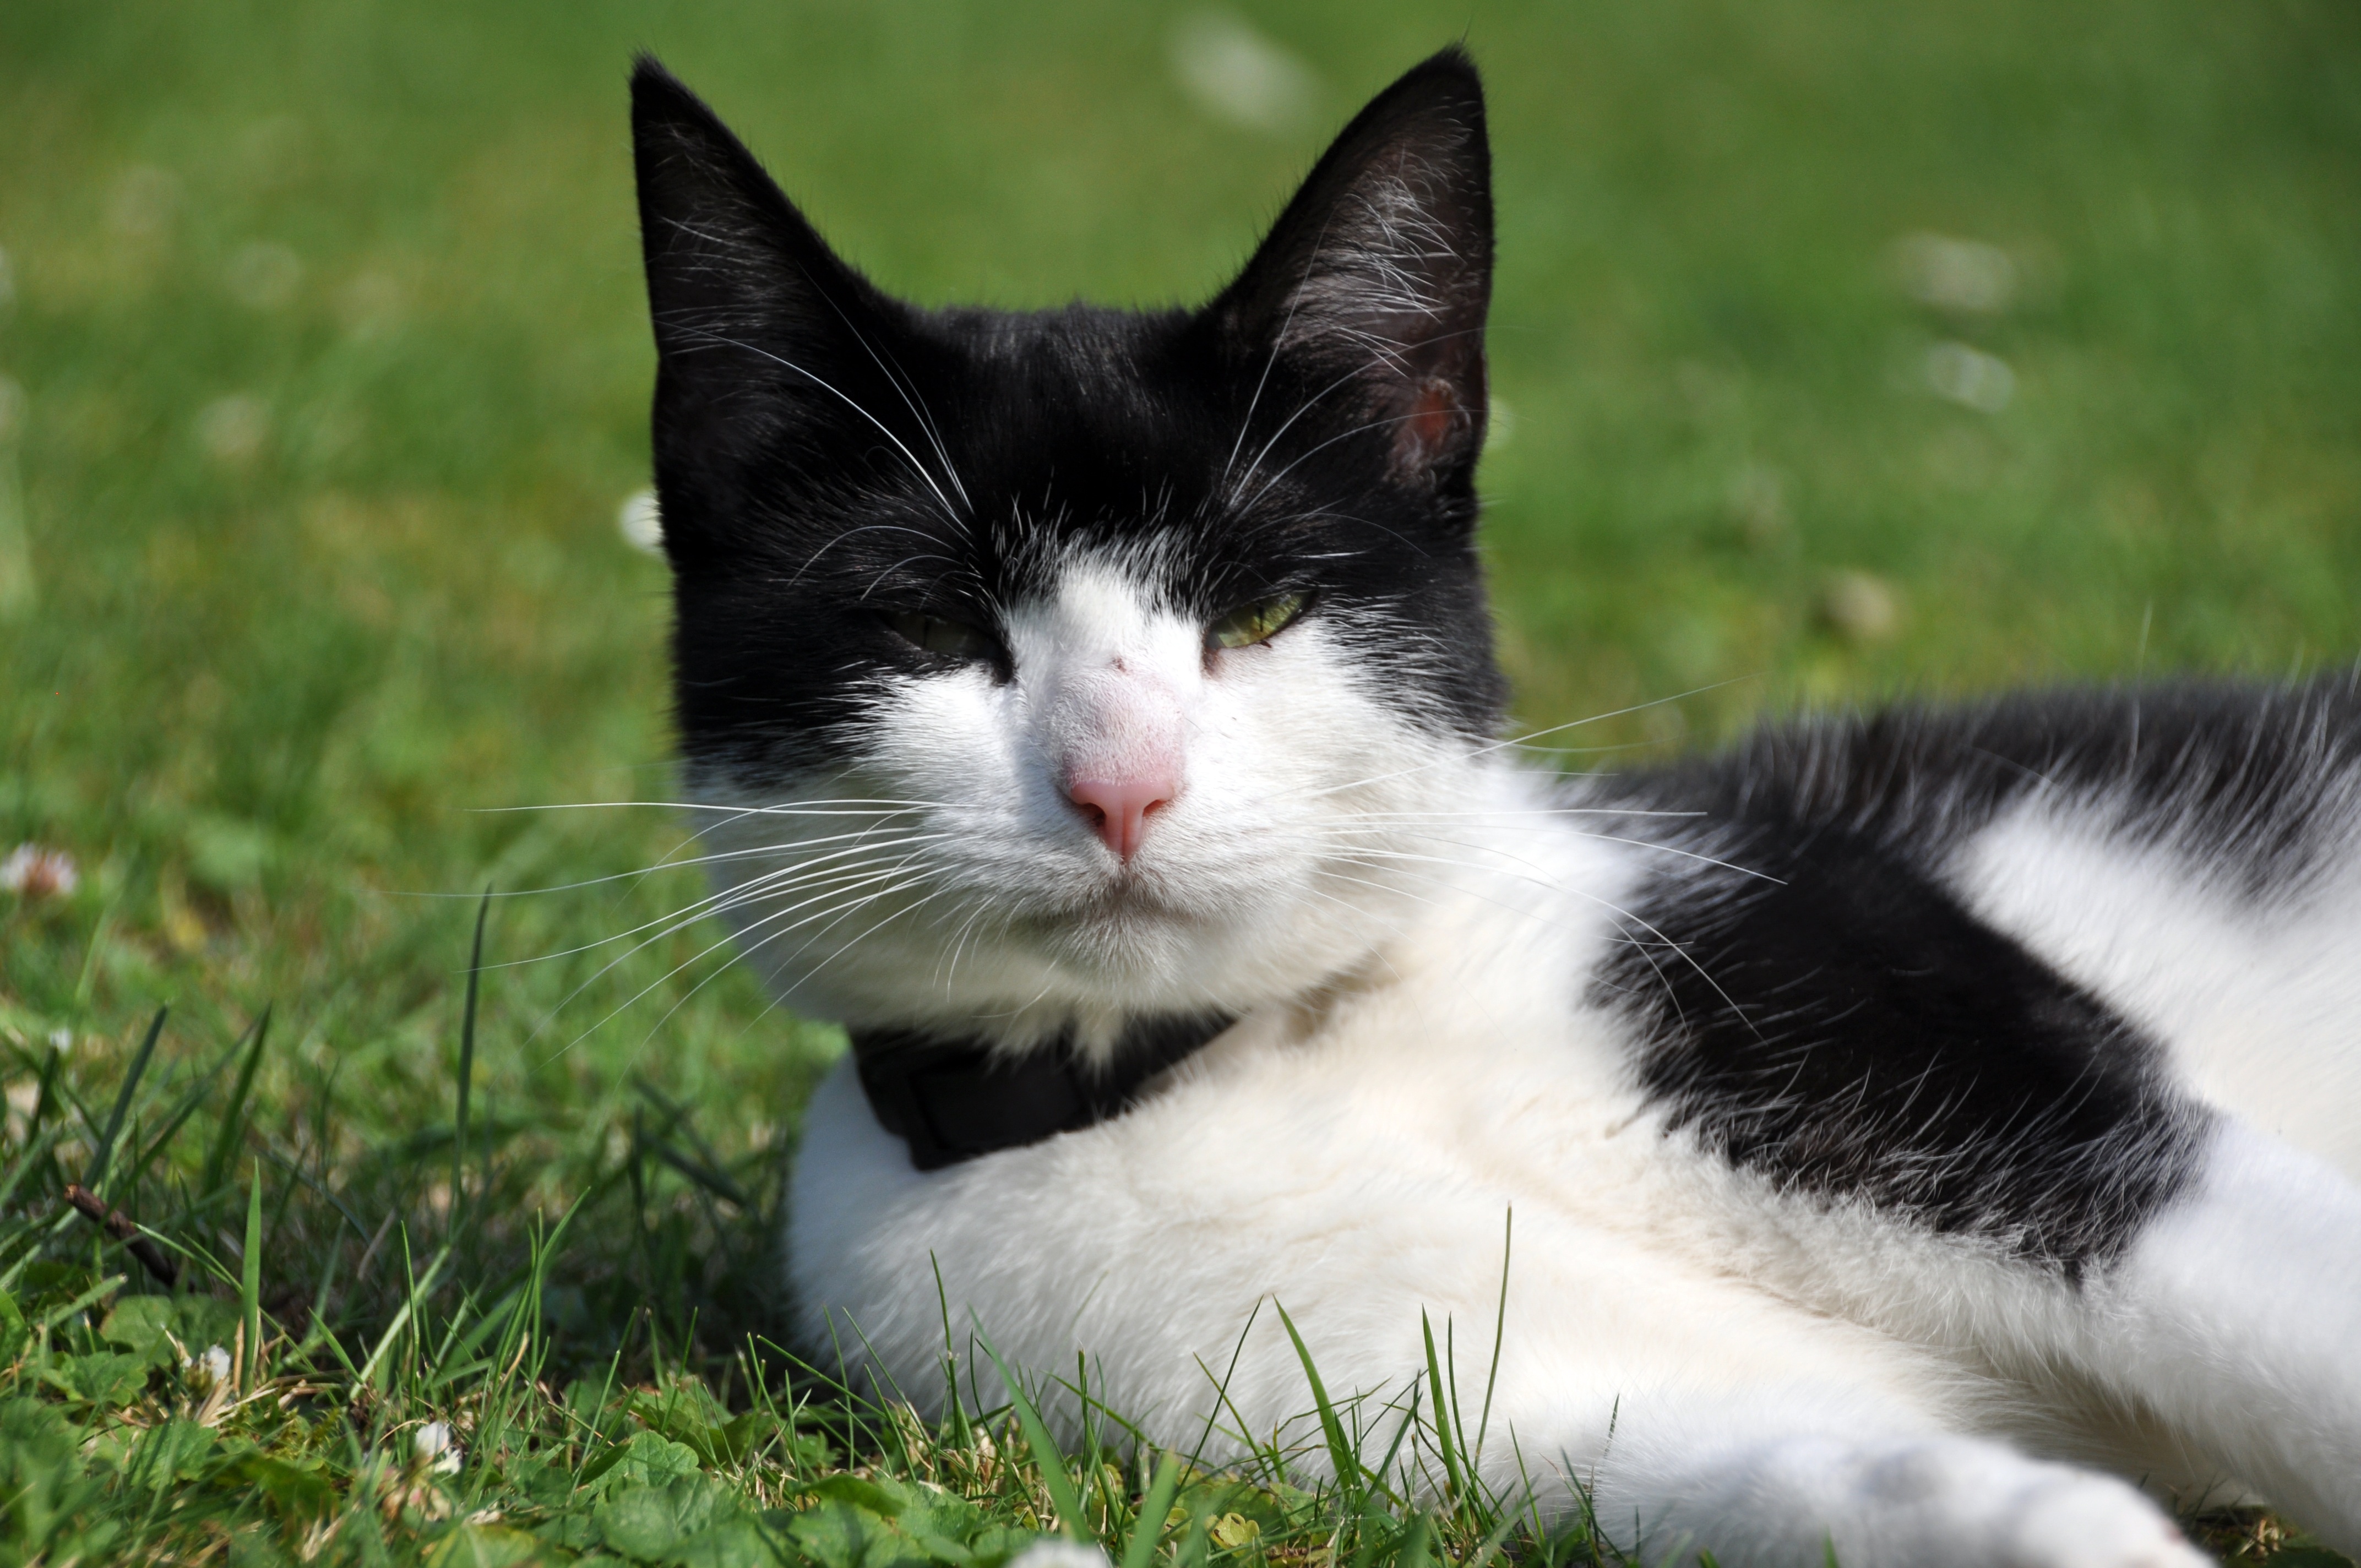
grass, animal, pet, cat, mammal, fauna, whiskers, vertebrate, domestic cat, animal portrait, cat face, norwegian forest cat, european shorthair, small to medium sized cats, cat like mammal, domestic short haired cat